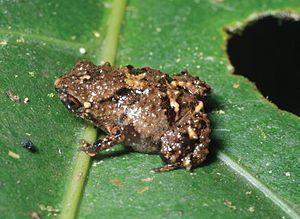
Paedophryne verrucosa est une espèce d'amphibiens de la famille des Microhylidae.